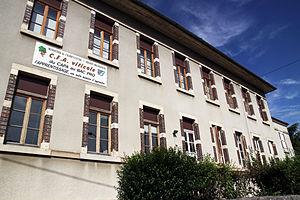
Le lycée viticole de Beaune a été créé en 1884 ; il fait partie des quatre établissements de Bourgogne où sont enseignés la viticulture et l'œnologie.